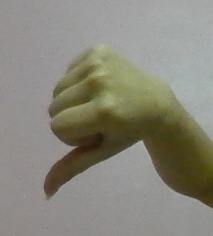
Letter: waw